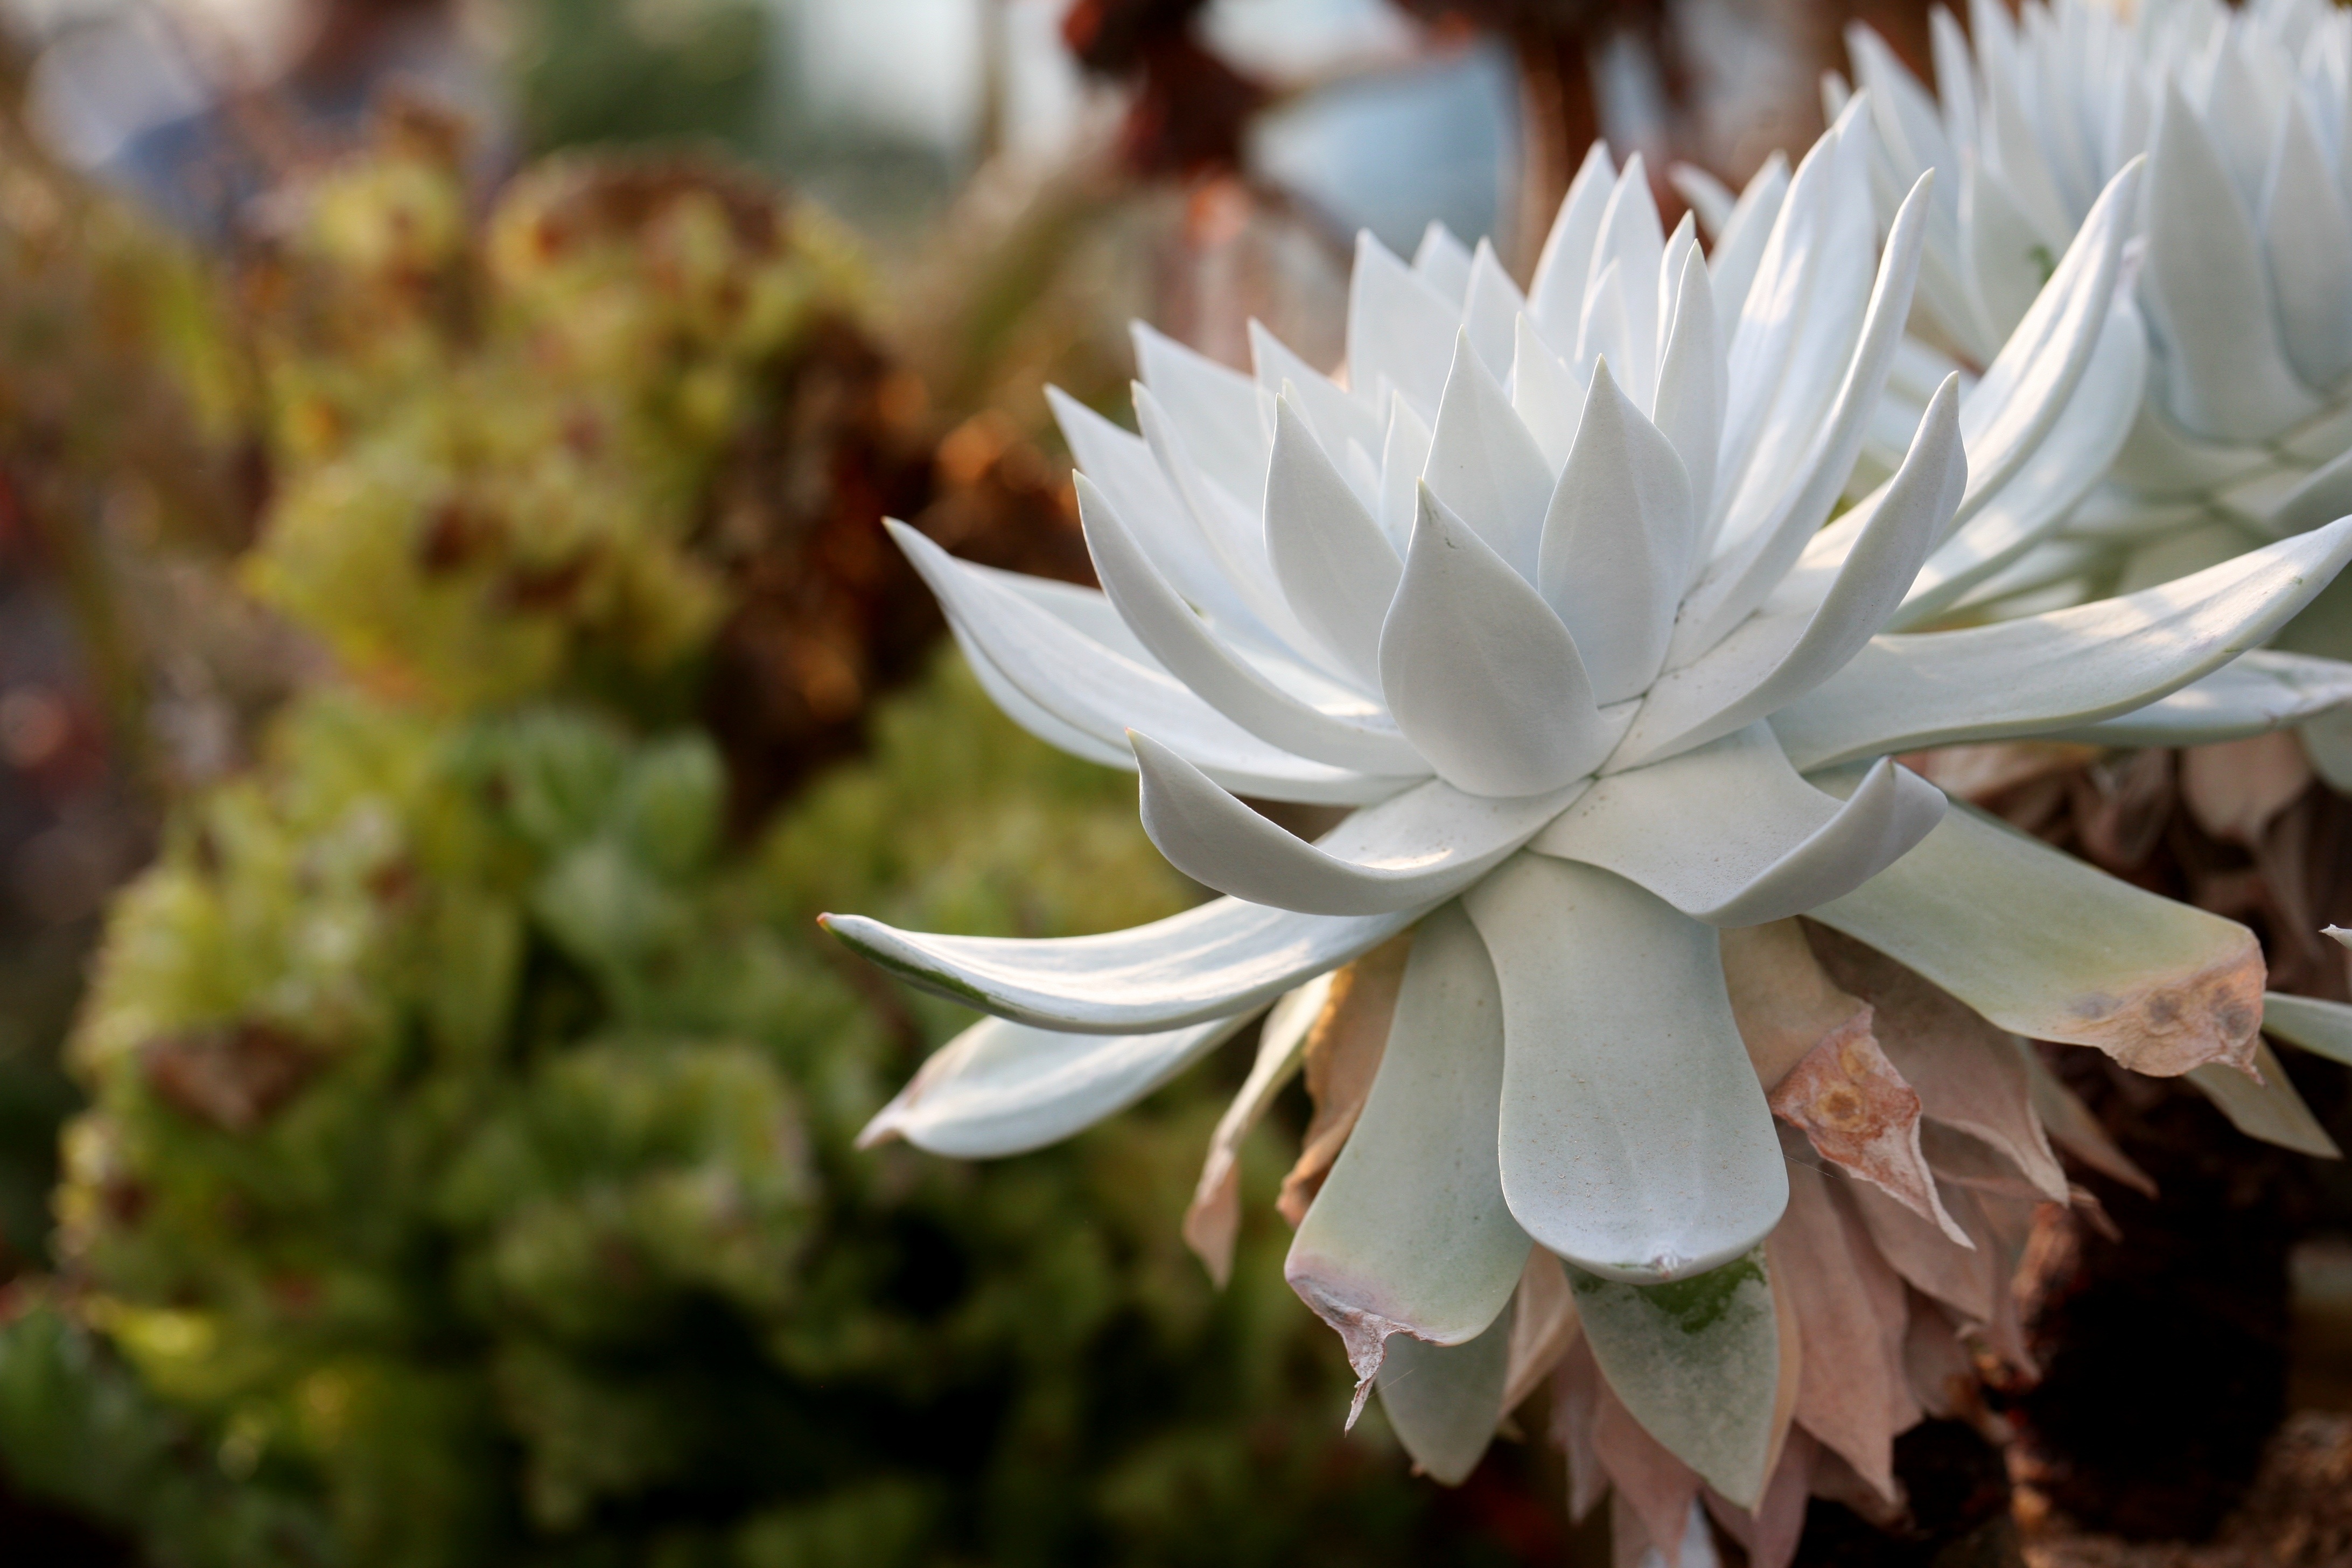
nature, blossom, cactus, plant, flower, petal, botany, succulent, garden, flora, greenhouse, potted plant, plants, flowers, makro, botanical garden, floristry, macro photography, flowering plant, daisy family, affix, a flower garden, a fleshy plant, fleshy in this, mini potted, land plant